Drishyam

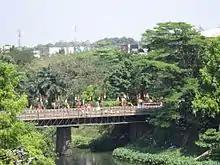
Film was shot in Thodupuzha

"Drishyam" commenced principal photography in the first week of October 2013. Mohanlal joined the sets only from 10 October. The film was shot at Thodupuzha in Kerala. The road-side house shown in the film, which was a major location, is situated at Vazhithala, near Thodupuzha. The shooting had to be halted for a while as Meena fainted on the location. "Drishyam" was initially planned to be filmed in 52 days, though it was completed in 44 days.